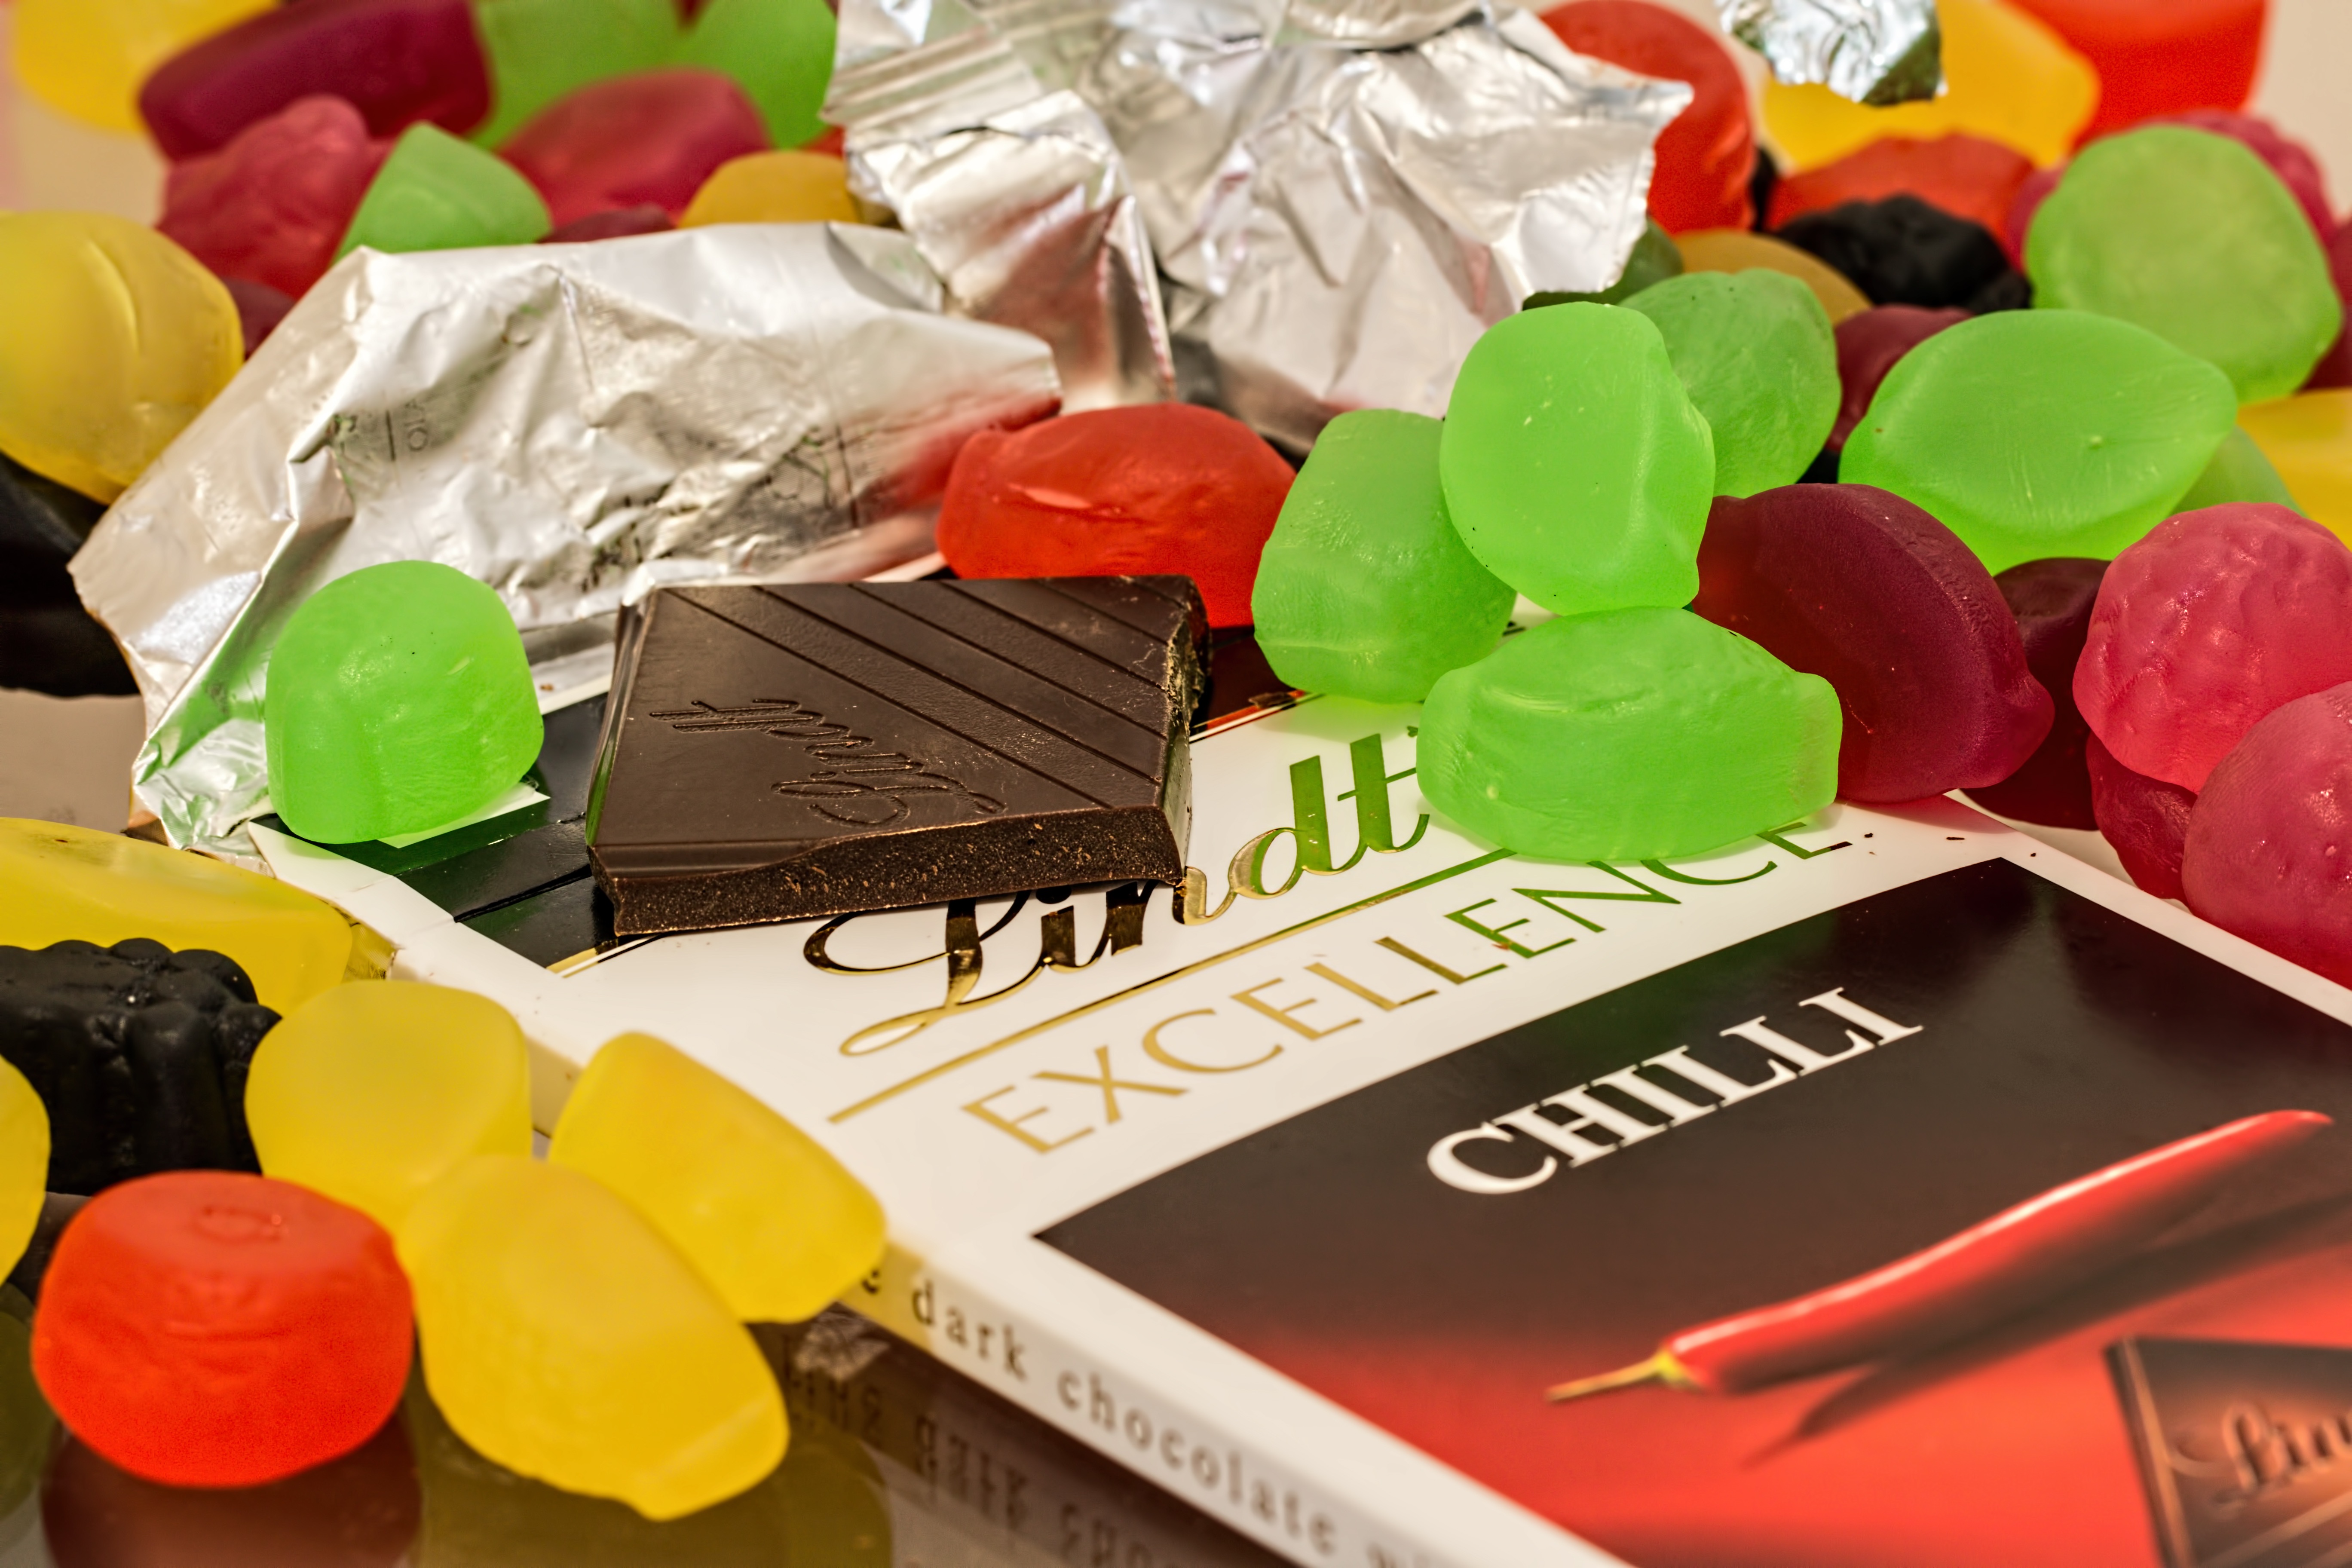
celebration, food, color, junk, colorful, chocolate, snack, dessert, indulgence, delicious, cake, calories, cocoa, sugar, sweets, party, tasty, candy, confection, diabetes, diet, sweetness, treat, confectionery, dark chocolate, cacao, unhealthy, sugar rush, sense, sugar addiction